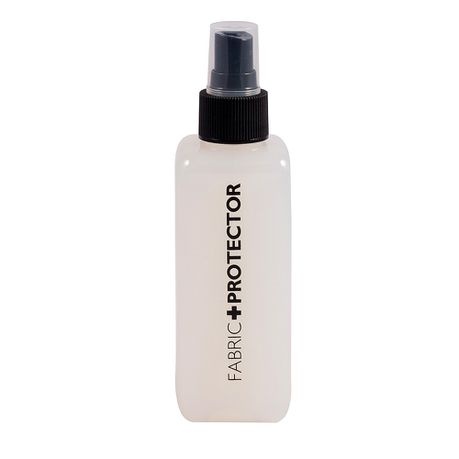
Office Guard Fabric Protector
Advanced protection technology adds life and provides high resistance against staining on the surface of both office & lounge furnishings. Resists oil, water spills/soiling whilst ensuring easy cleaning. Suitable for use on: All fabric and textile surfaces What's in the box Item composition: 1 x 200ml bottle, with trigger spray on backing card with blister mould
Brand: Basics Home
Category: Home & Garden > Household Supplies > Household Cleaning Supplies > Fabric & Upholstery Protectors